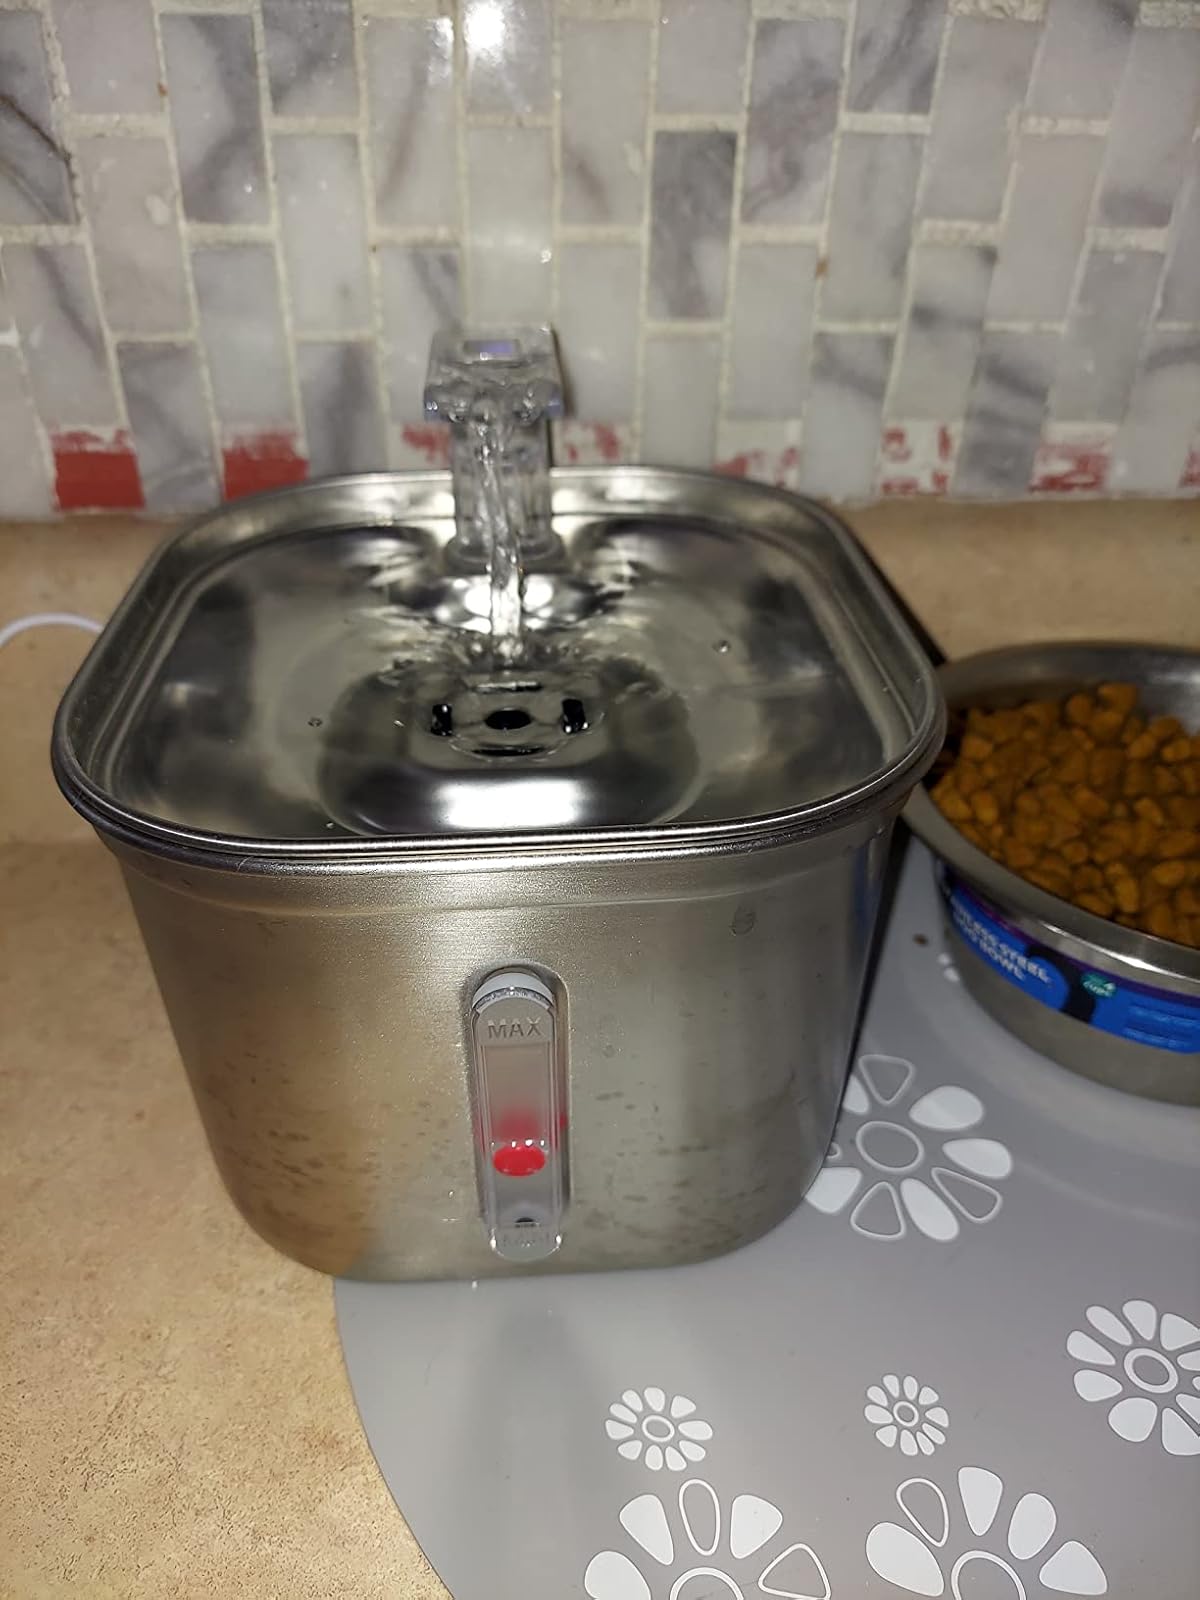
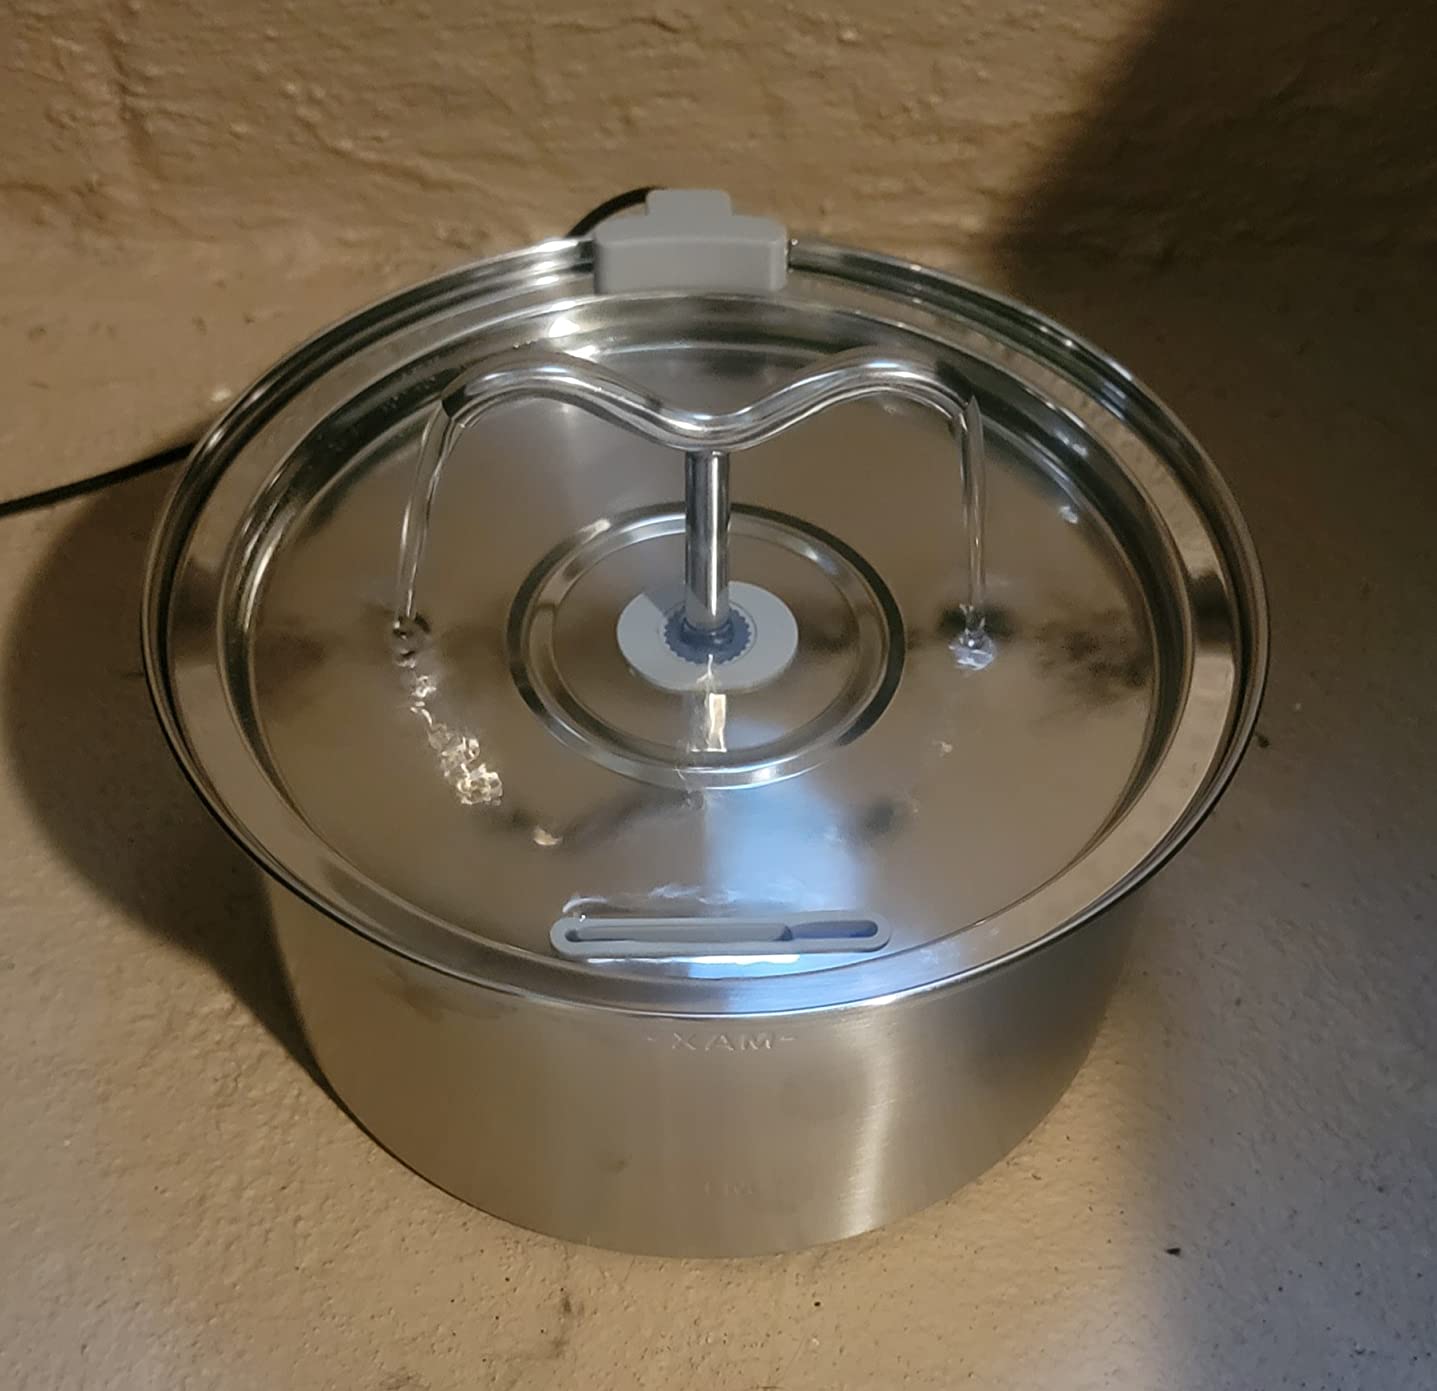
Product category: items_bowl
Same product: no